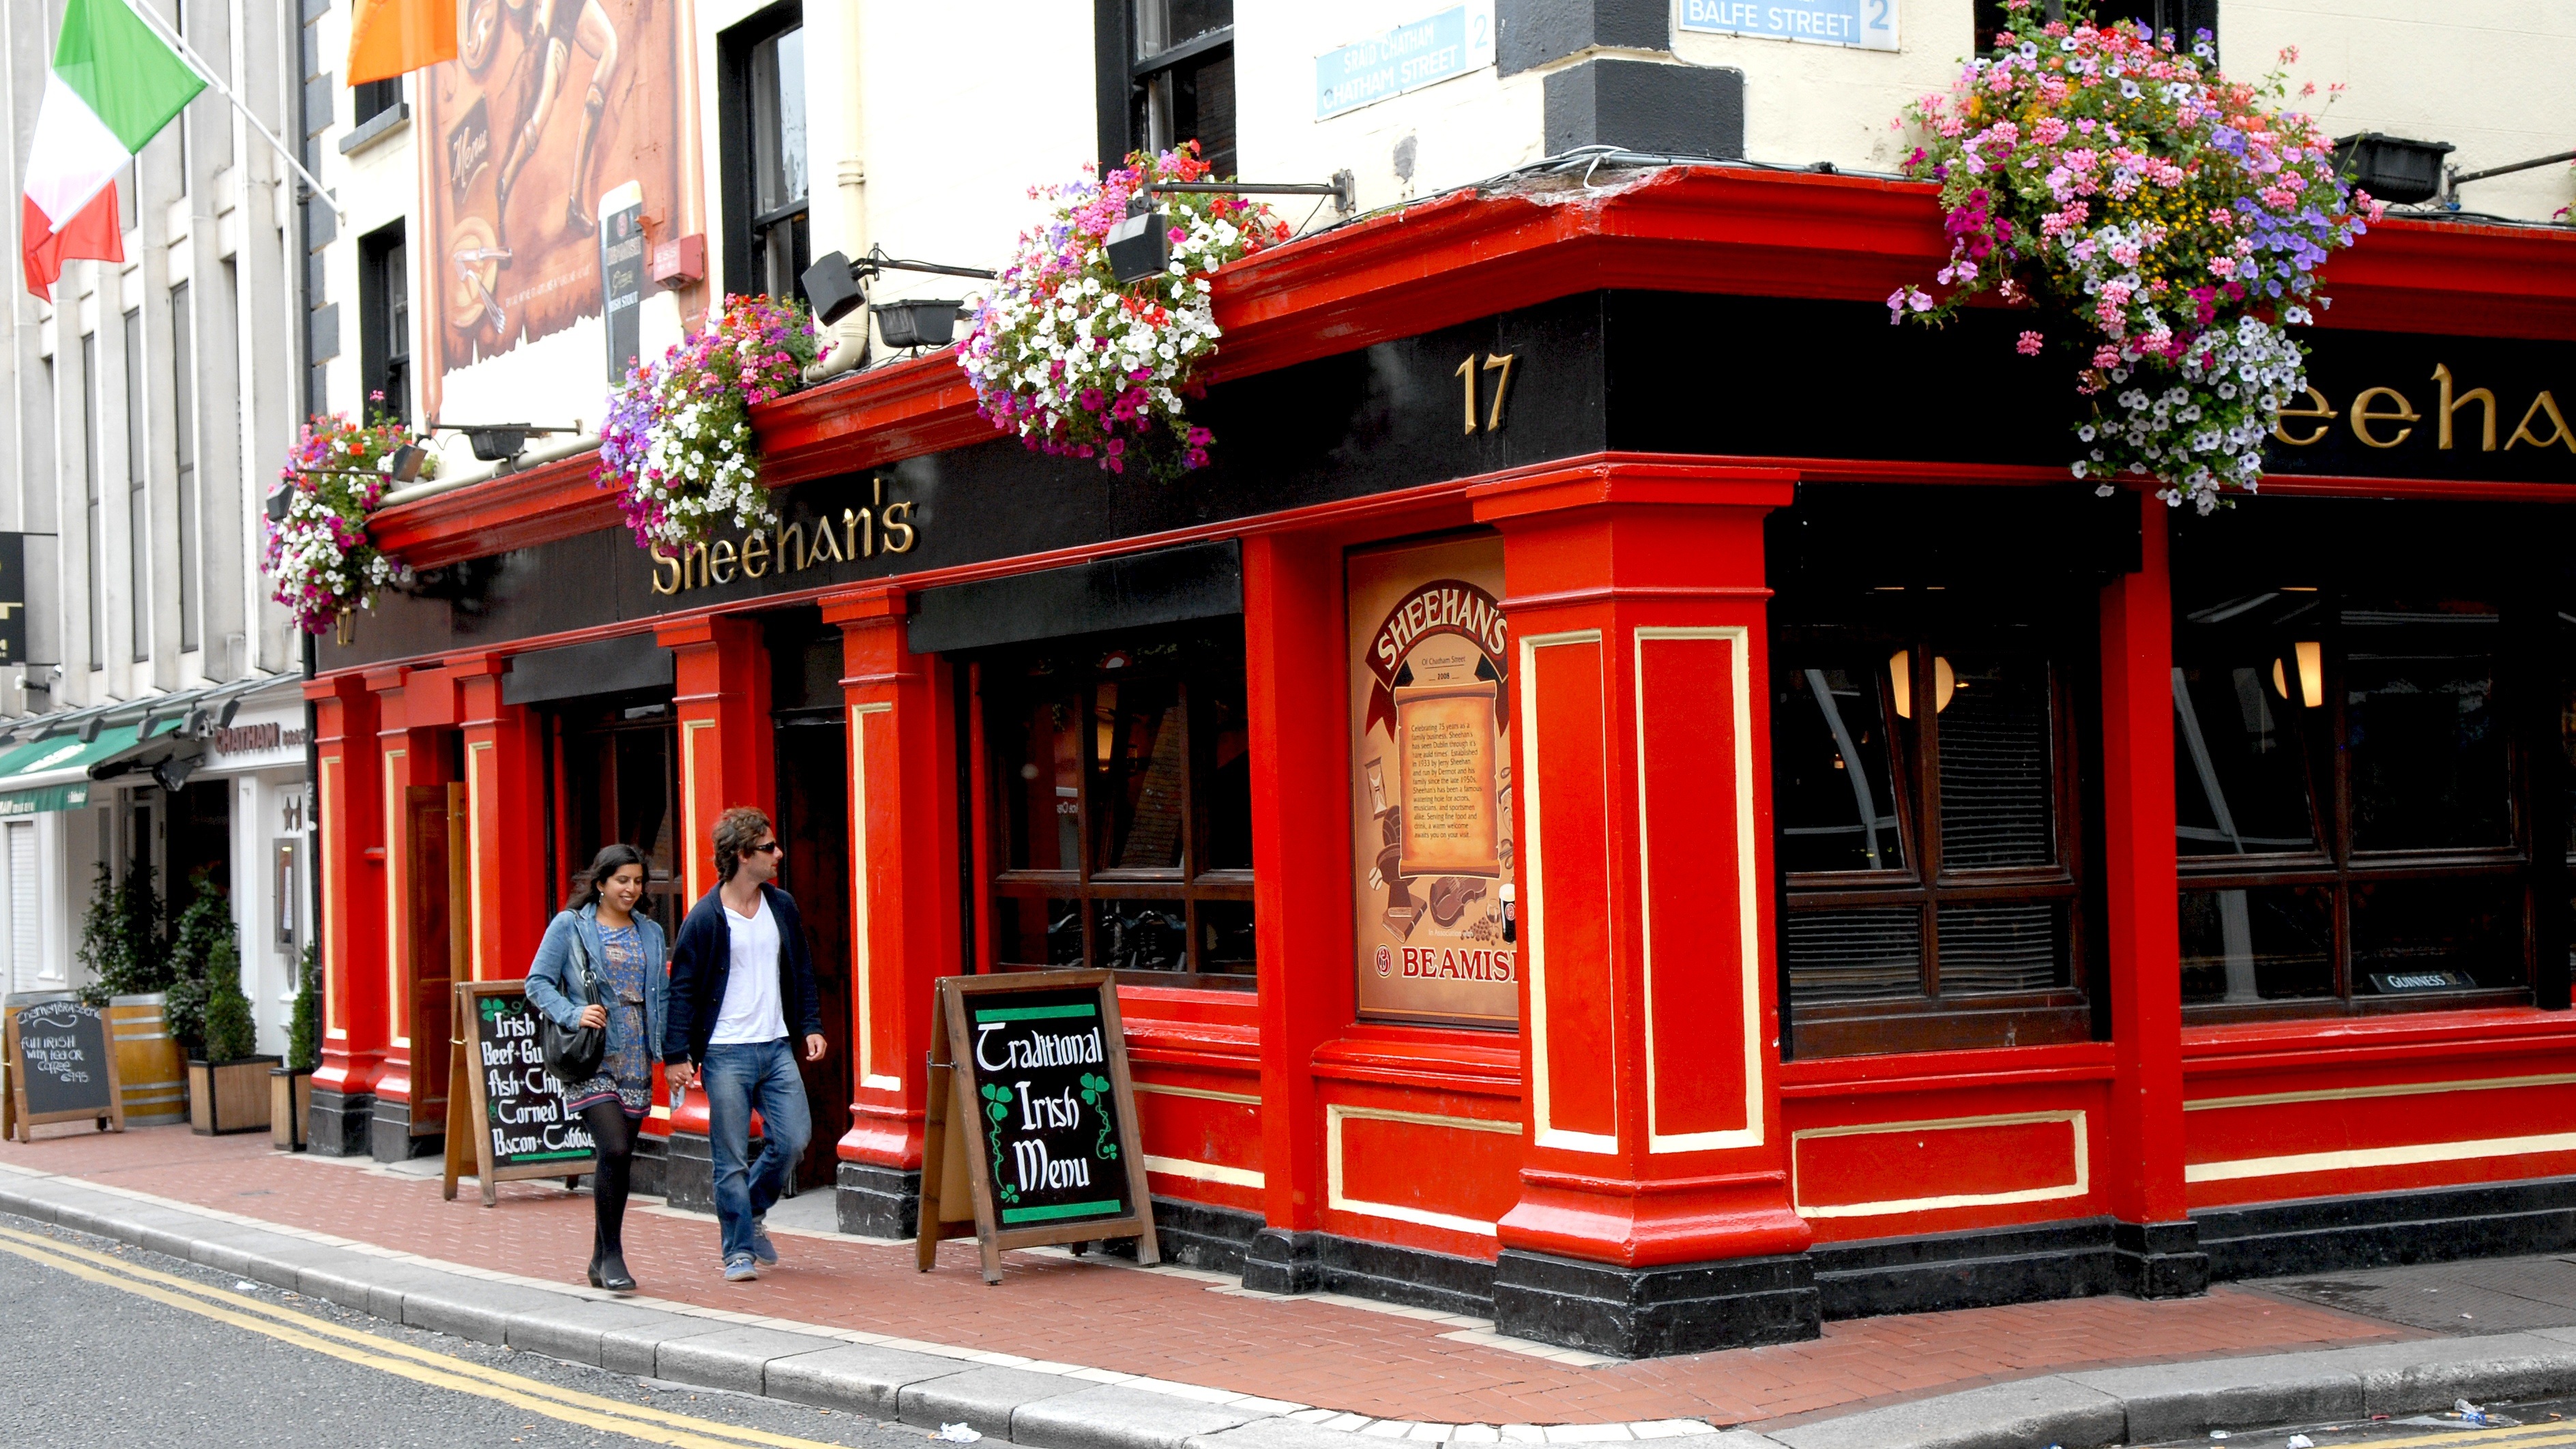
restaurant, red, vehicle, facade, cable car, shrine, pub, dublin